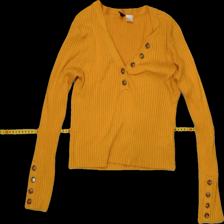
View: front
Type: Sweater
Category: Ladies
Brand: H&M
Colors: Yellow
Material: 56% Acry 44% Cott
Pattern: Plain
Cut: Regular
Size: M
Season: All
Trend: No trend
Stains: No
Price range: 50-100
Recommended usage: Reuse